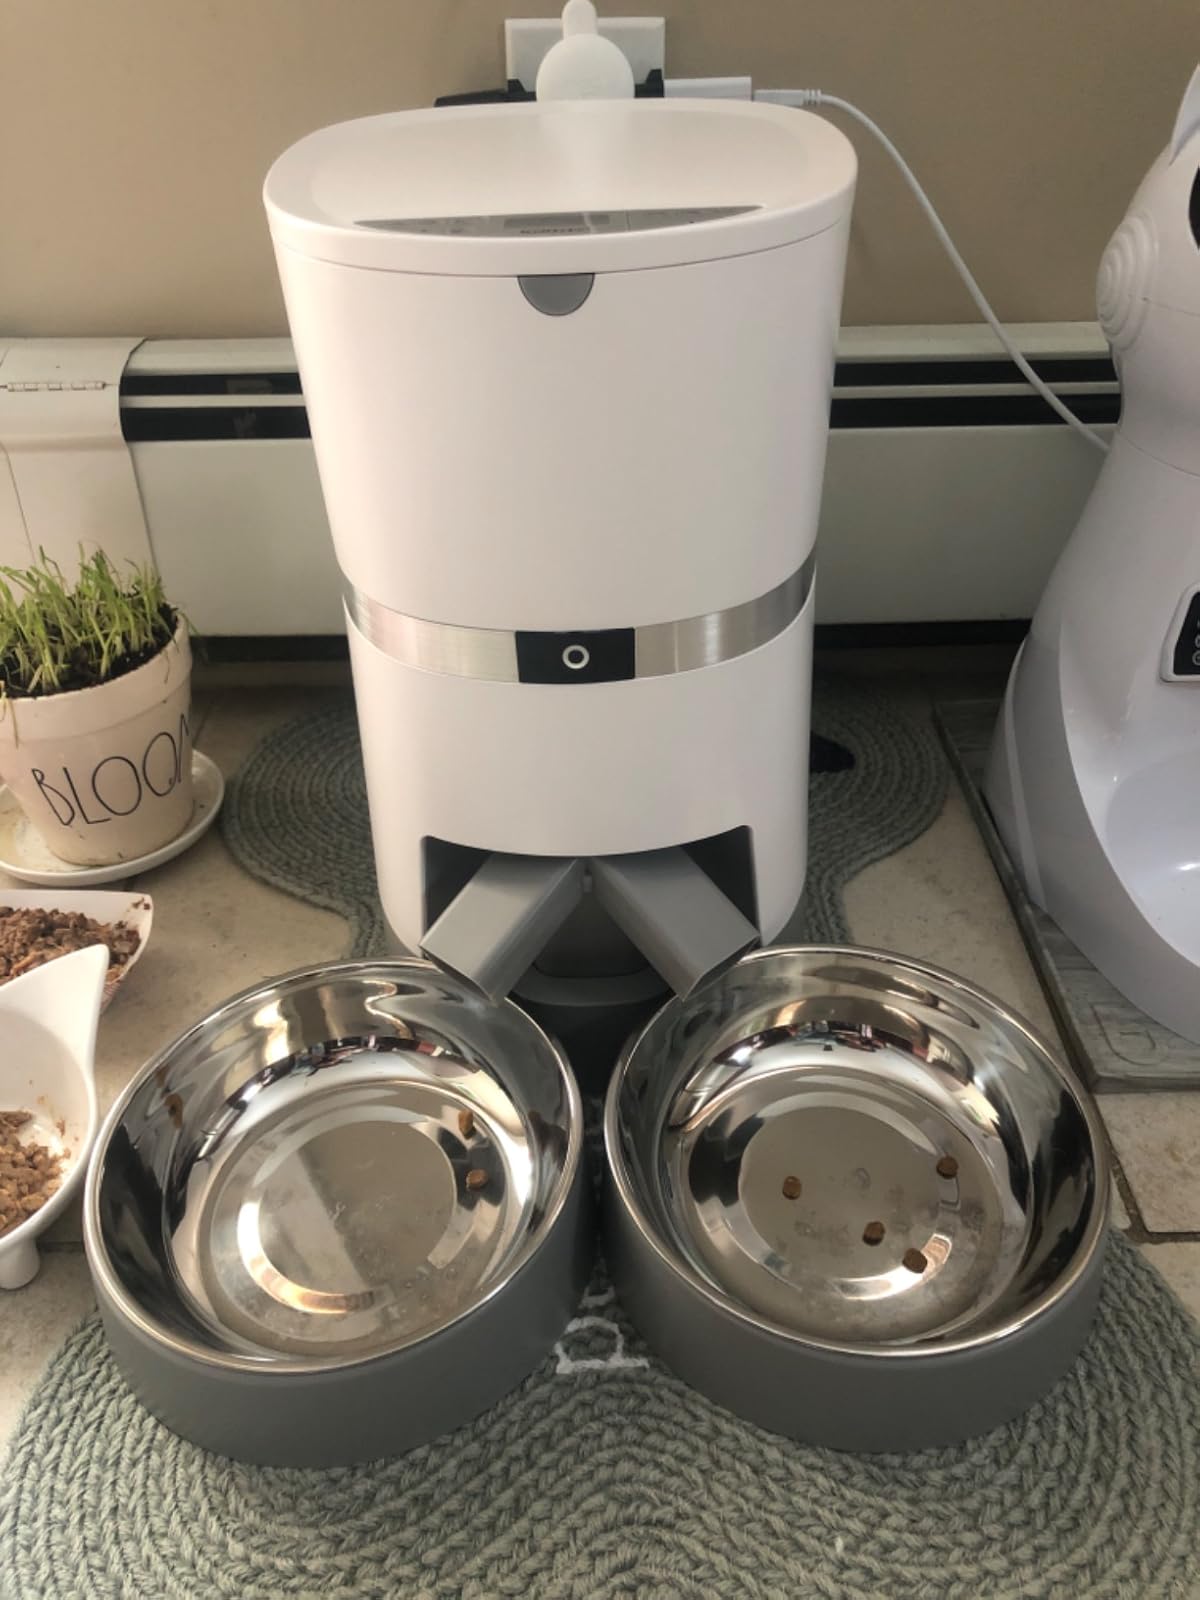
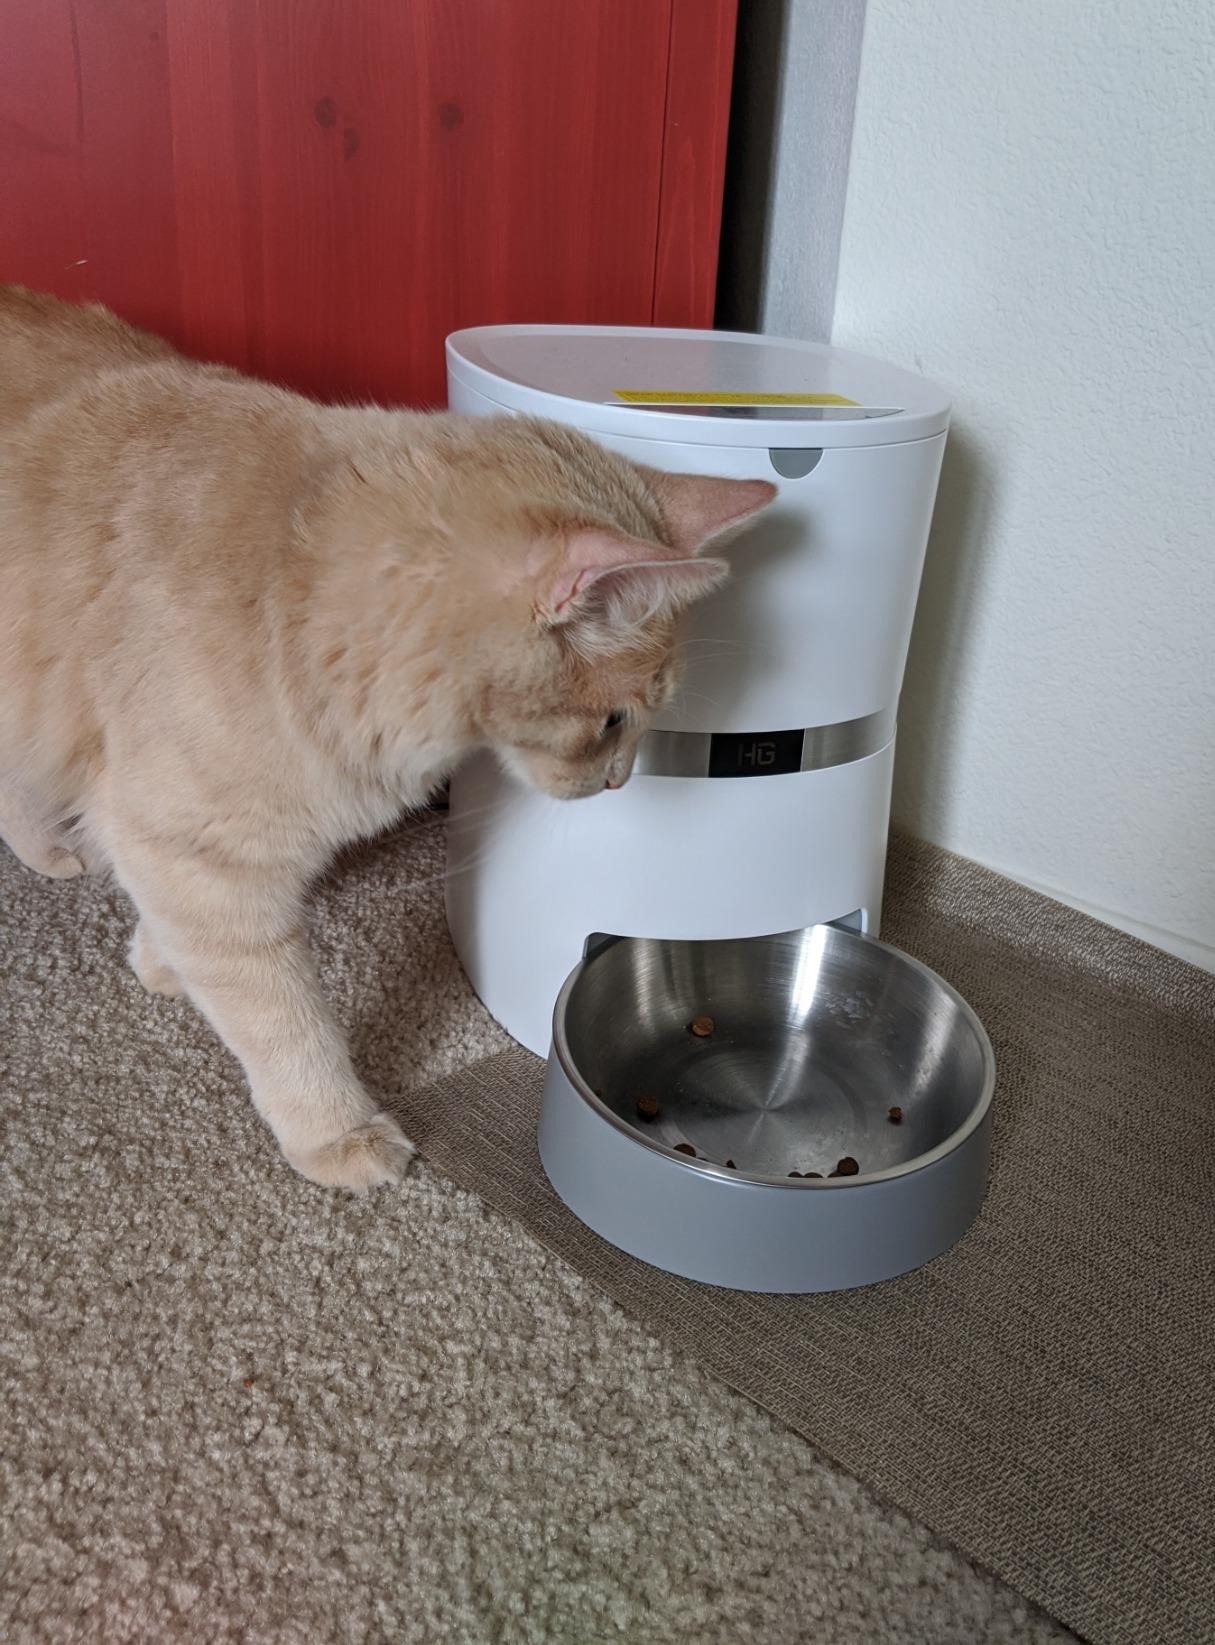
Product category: items_feeder
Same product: no